2014 FedEx 400

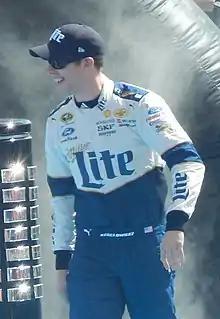
Brad Keselowski won the pole position, setting a new track record.

Brad Keselowski won the pole with a new track record time of 21.892 and a speed of . After the session, Keselowski stated that his team "gave me a great car here", as he entered the weekend looking for a second win of 2014.